Atlantis

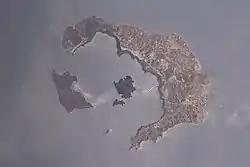
The Santorini caldera on 24 June 2022, taken from the International Space Station. From the Minoan eruption event, and the 1964 discovery of Akrotiri on the island, this location is one of many sites purported to have been the location of Atlantis.

Most of the historically proposed locations are in or near the Mediterranean Sea: islands such as Sardinia, Crete, Santorini (Thera), Sicily, Cyprus, and Malta; land-based cities or states such as Troy, Tartessos, and Tantalis (in the province of Manisa, Turkey); Israel-Sinai or Canaan; and northwestern Africa, including the Richat Structure in Mauritania.